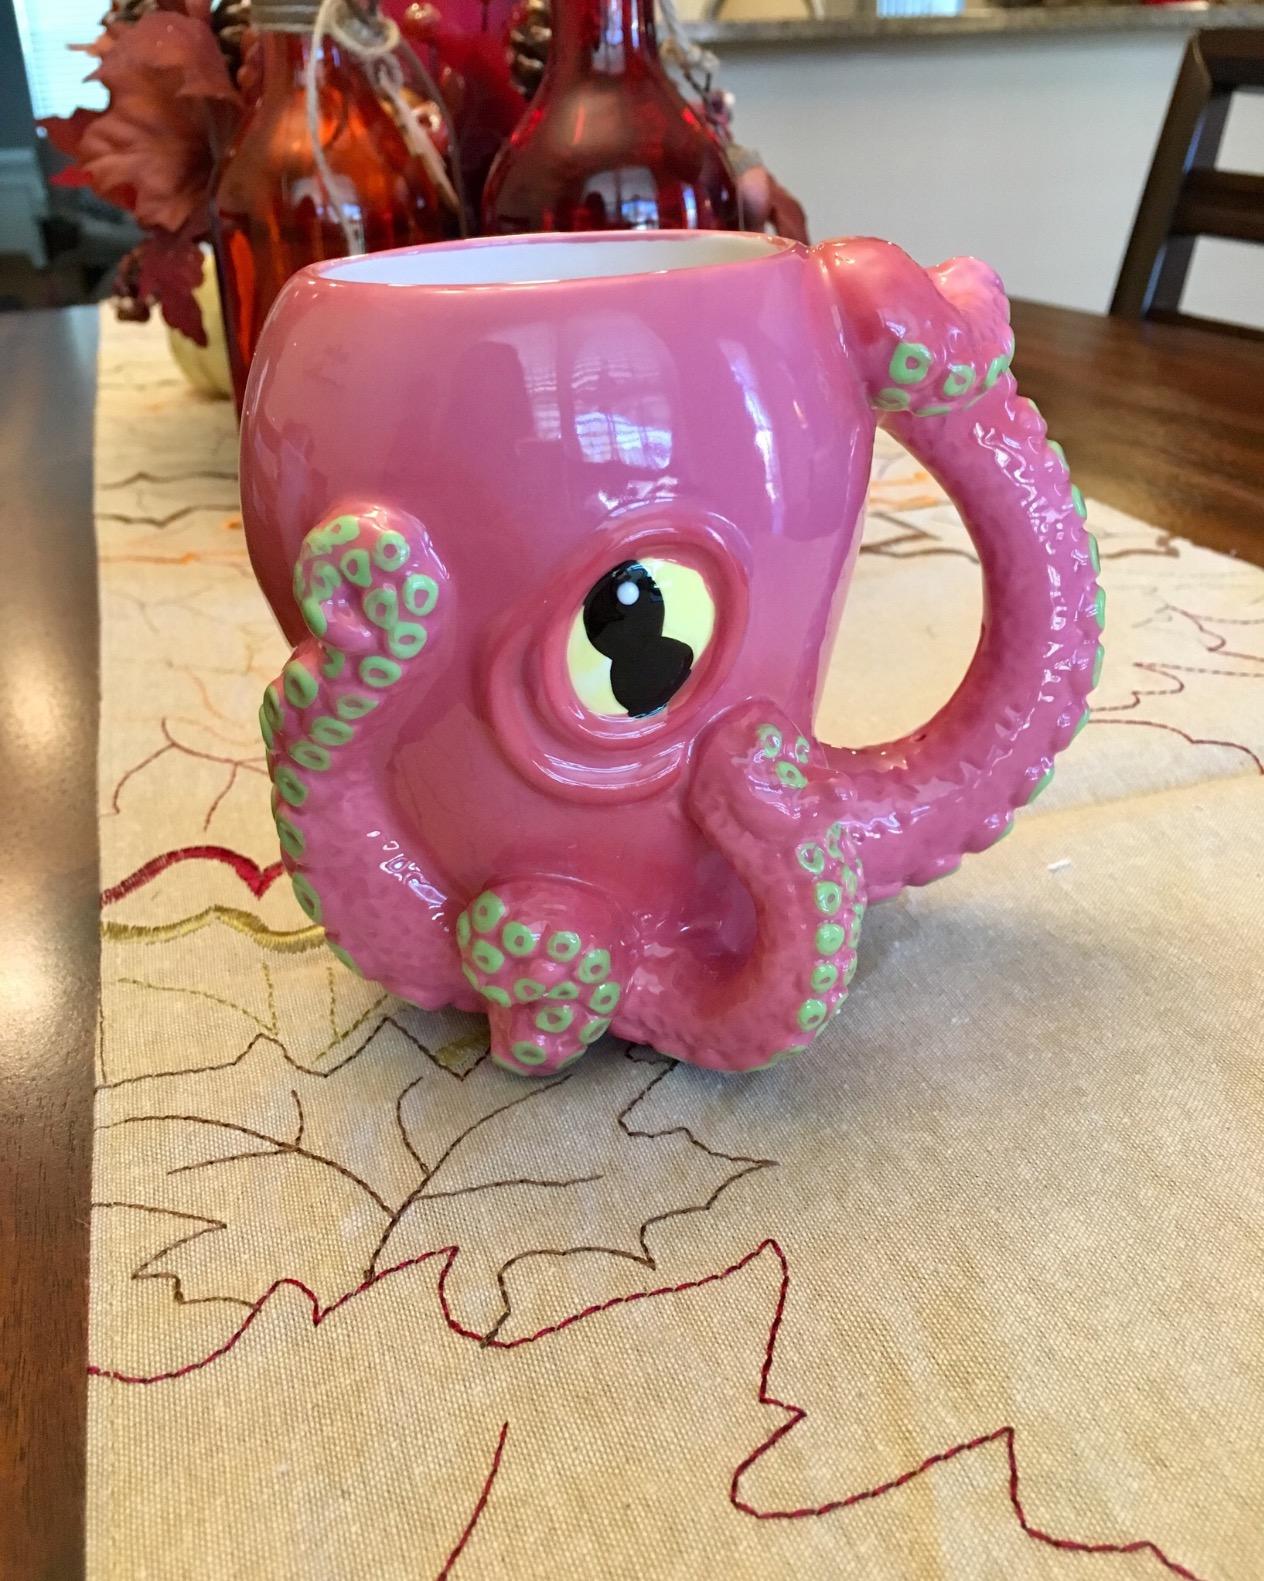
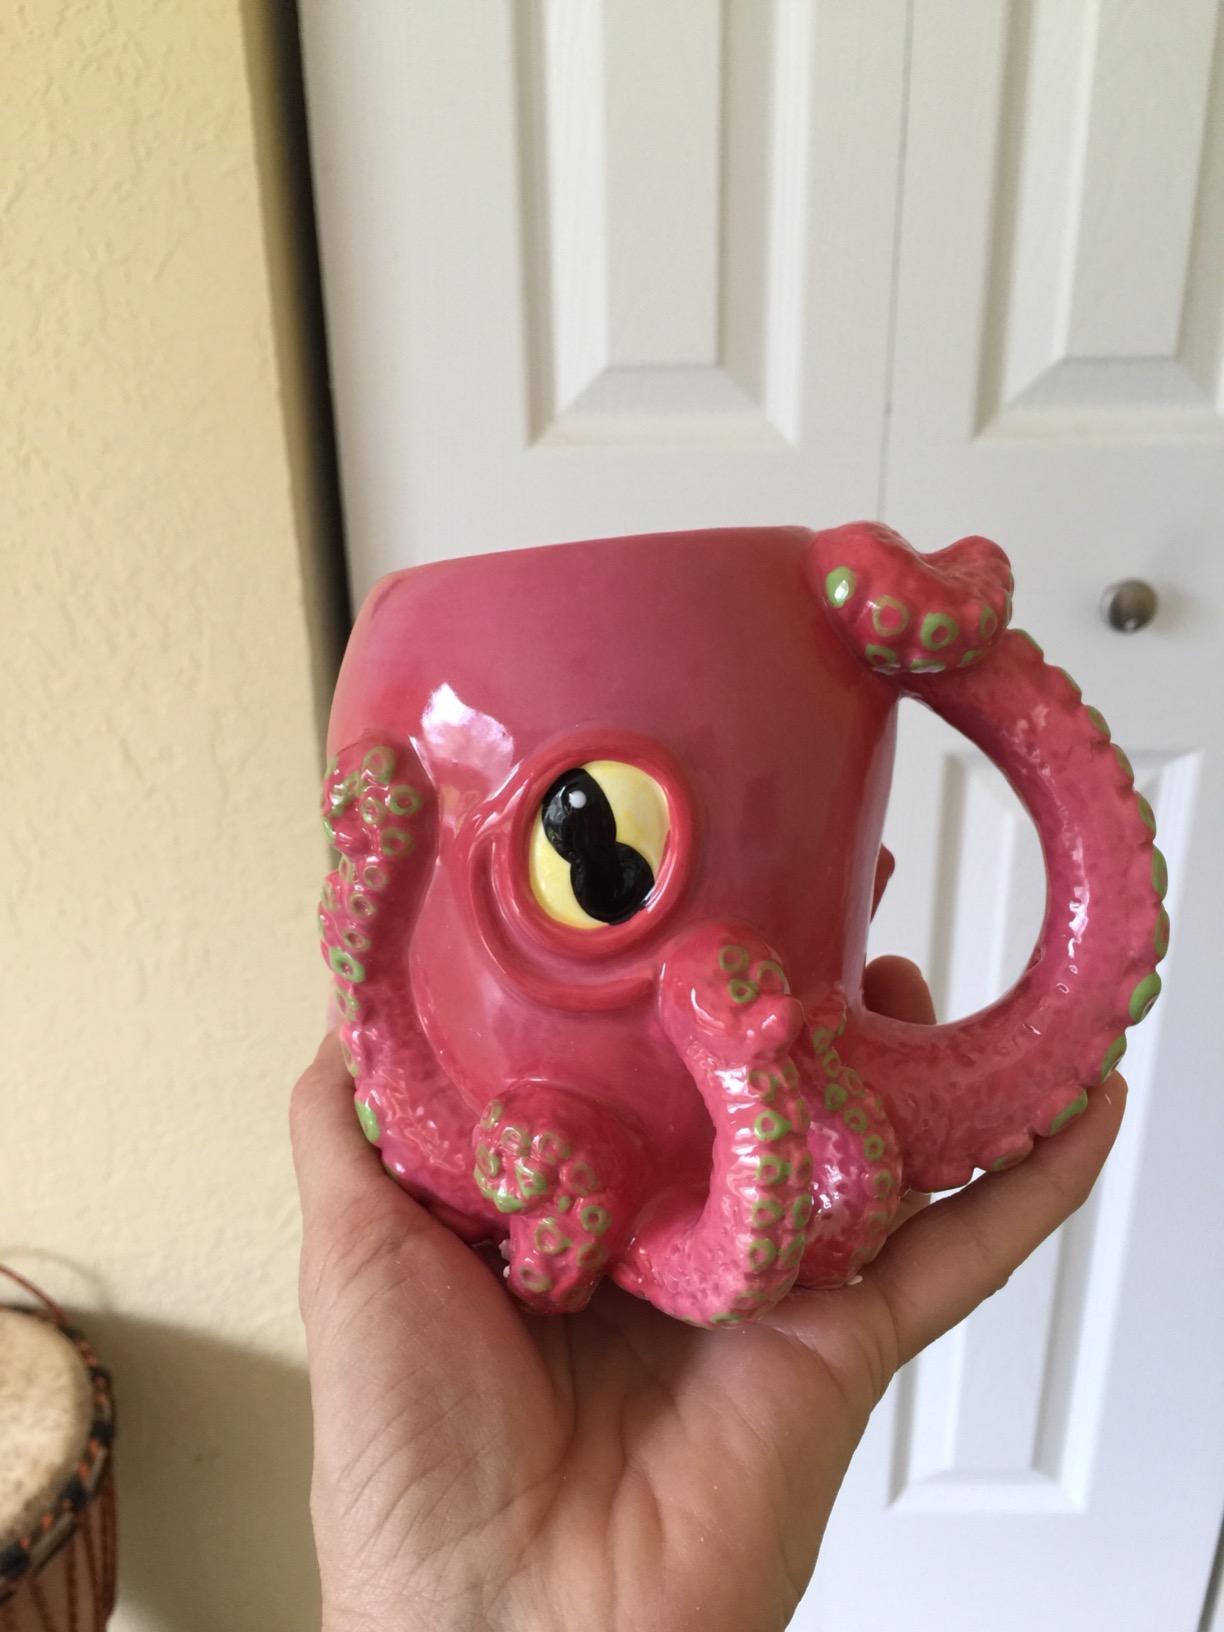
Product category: items_mug
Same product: yes